Emilie Ashurst Venturi

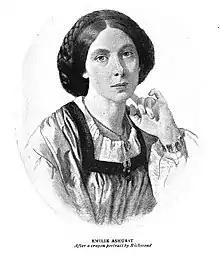
Emilie Ashurst Hawkes Venturi

Emilie Ashurst (Hawkes) Venturi (6 July 1821 – 16 March 1893) was an artist, writer, and activist who pushed for reforms in nineteenth-century Britain. She was the primary English translator of the works of Giuseppe Mazzini, the renowned Italian intellectual, and his devoted disciple. She corresponded with Mazzini, the Italian revolutionary Giuseppe Garibaldi, the artist James McNeill Whistler, the poet Algernon Charles Swinburne, the activist Josephine Butler, and the Irish politician John Dillon. She also painted portraits and published essays, translations, and some fiction. She and her first husband, Sidney Milnes Hawkes (1821-1905), separated in 1854. After her divorce was granted in 1861, she married the Italian patriot Carlo Venturi (c. 1831-1866) and became known as Madame Venturi. Their marriage ended with Carlo’s sudden death from a stroke. She also published as E.A.V and Edward Lovel. She belonged to a family, the Ashursts, who agitated for reforms across three generations and were the central figures in the "Muswell Hill Brigade".